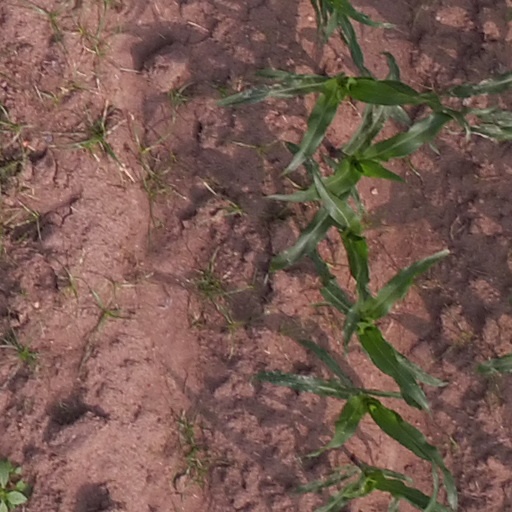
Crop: maize; corn